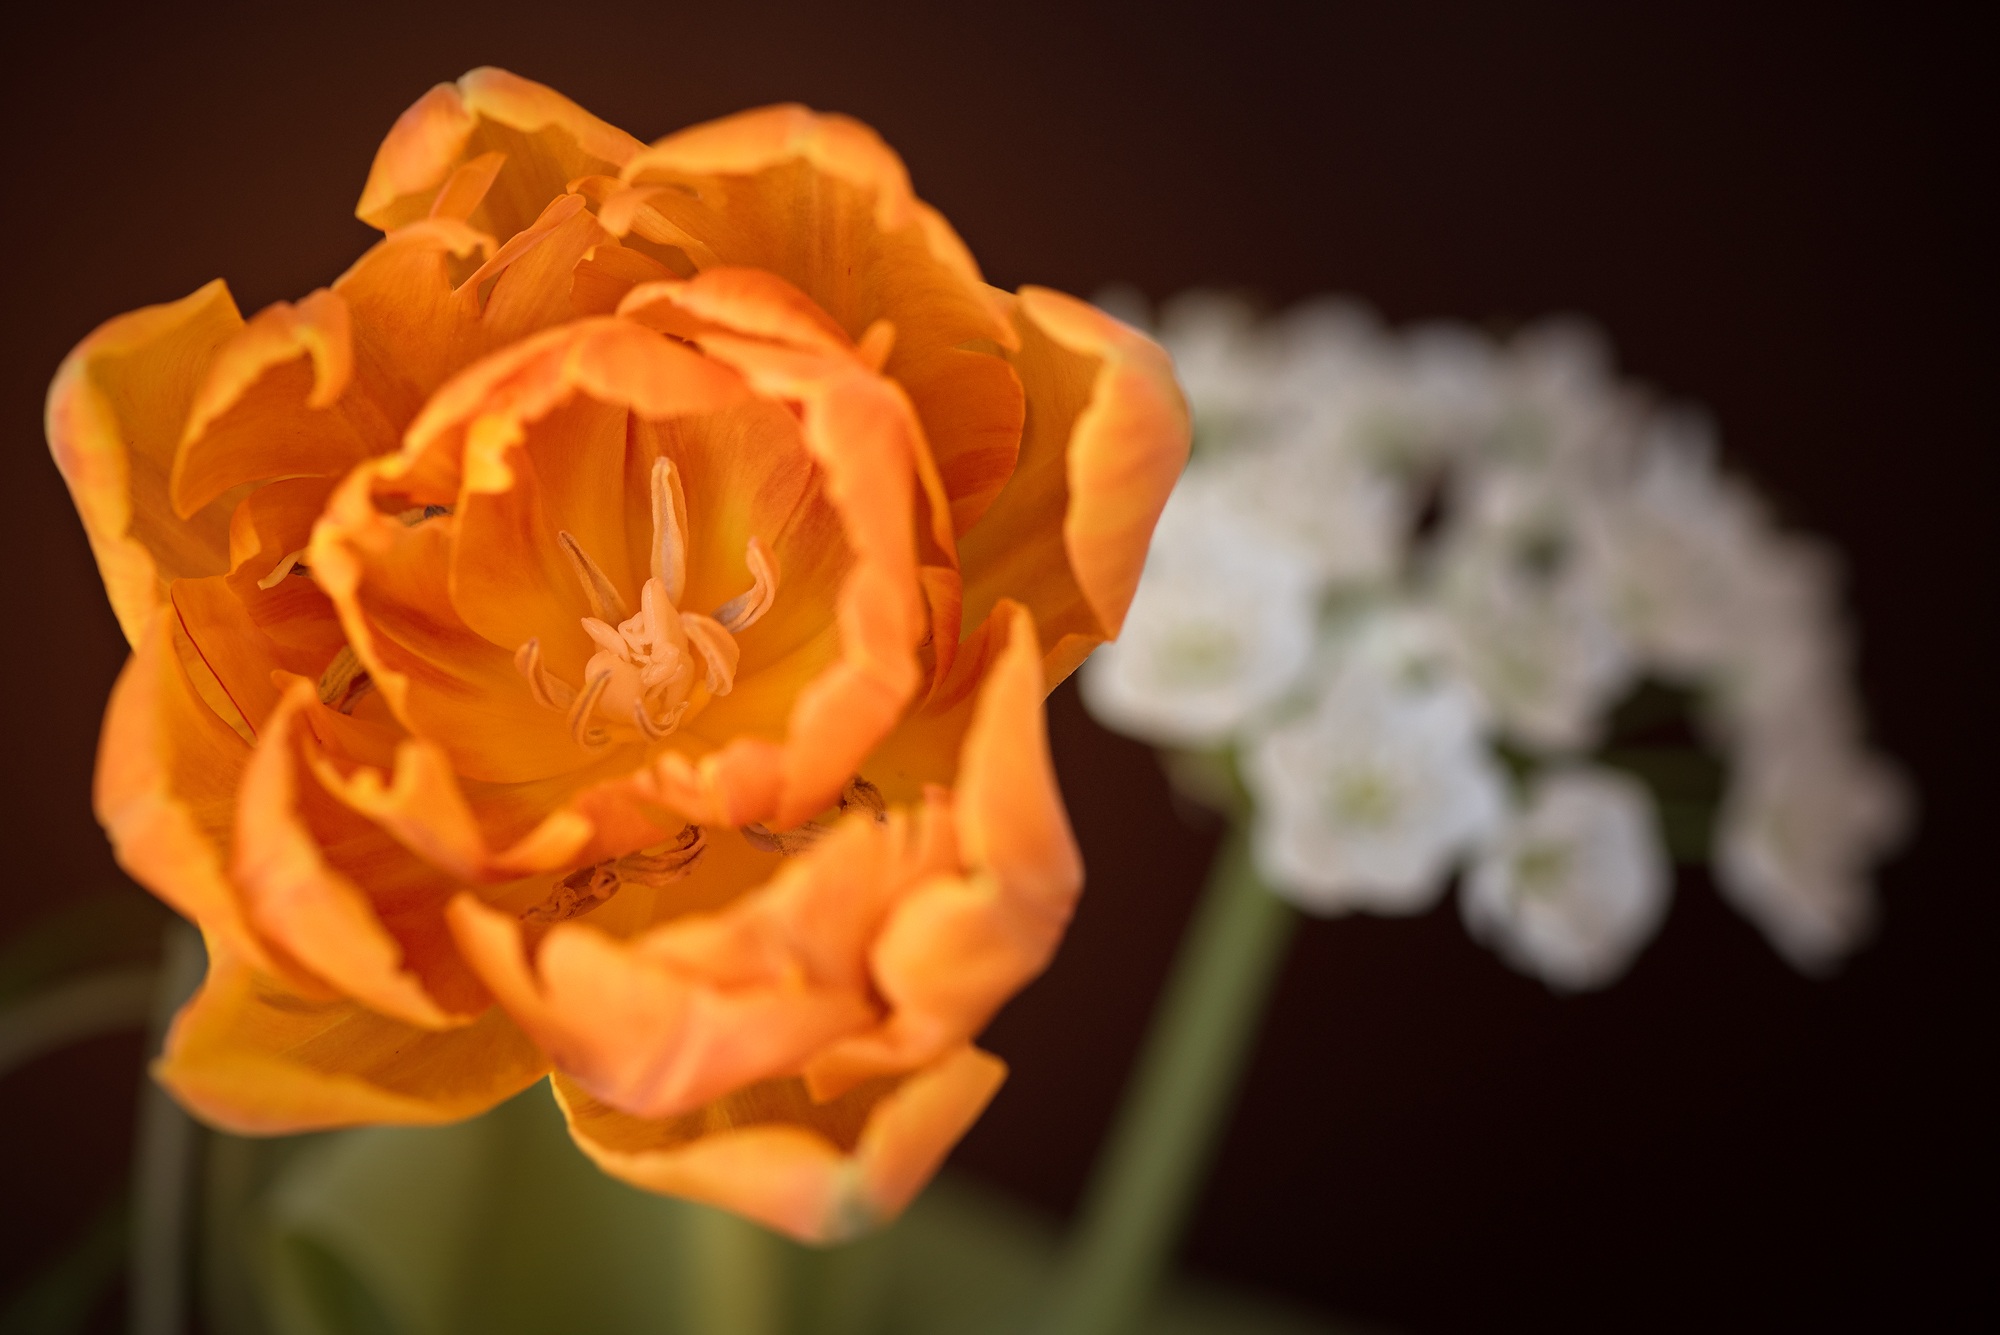
blossom, plant, flower, petal, bloom, tulip, rose, orange, yellow, close, flora, petals, pistil, floristry, spring flower, macro photography, orange flower, flowering plant, open flower, garden roses, rose family, schnittblume, orange blossom, flower stamp, flower bouquet, orange tulip, plant stem, land plant